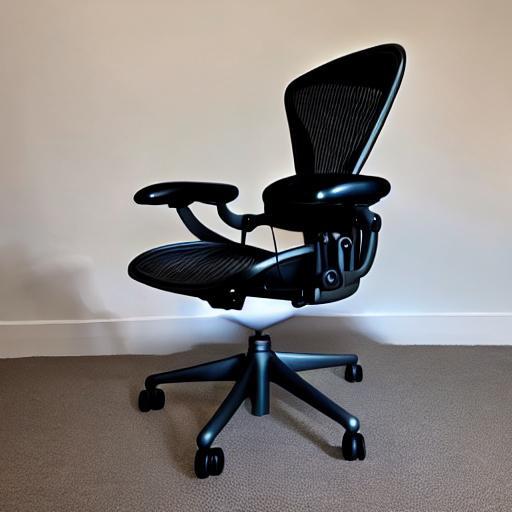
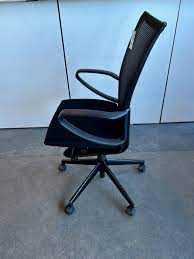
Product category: items_chair
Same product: no